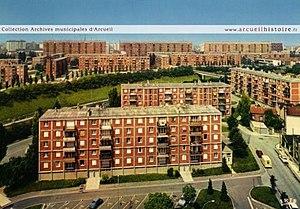
Cité du Chaperon-Vert à sa contruction
Le Chaperon-Vert est un grand-ensemble de 1 500 logements situé à cheval sur les communes de Gentilly et d'Arcueil.